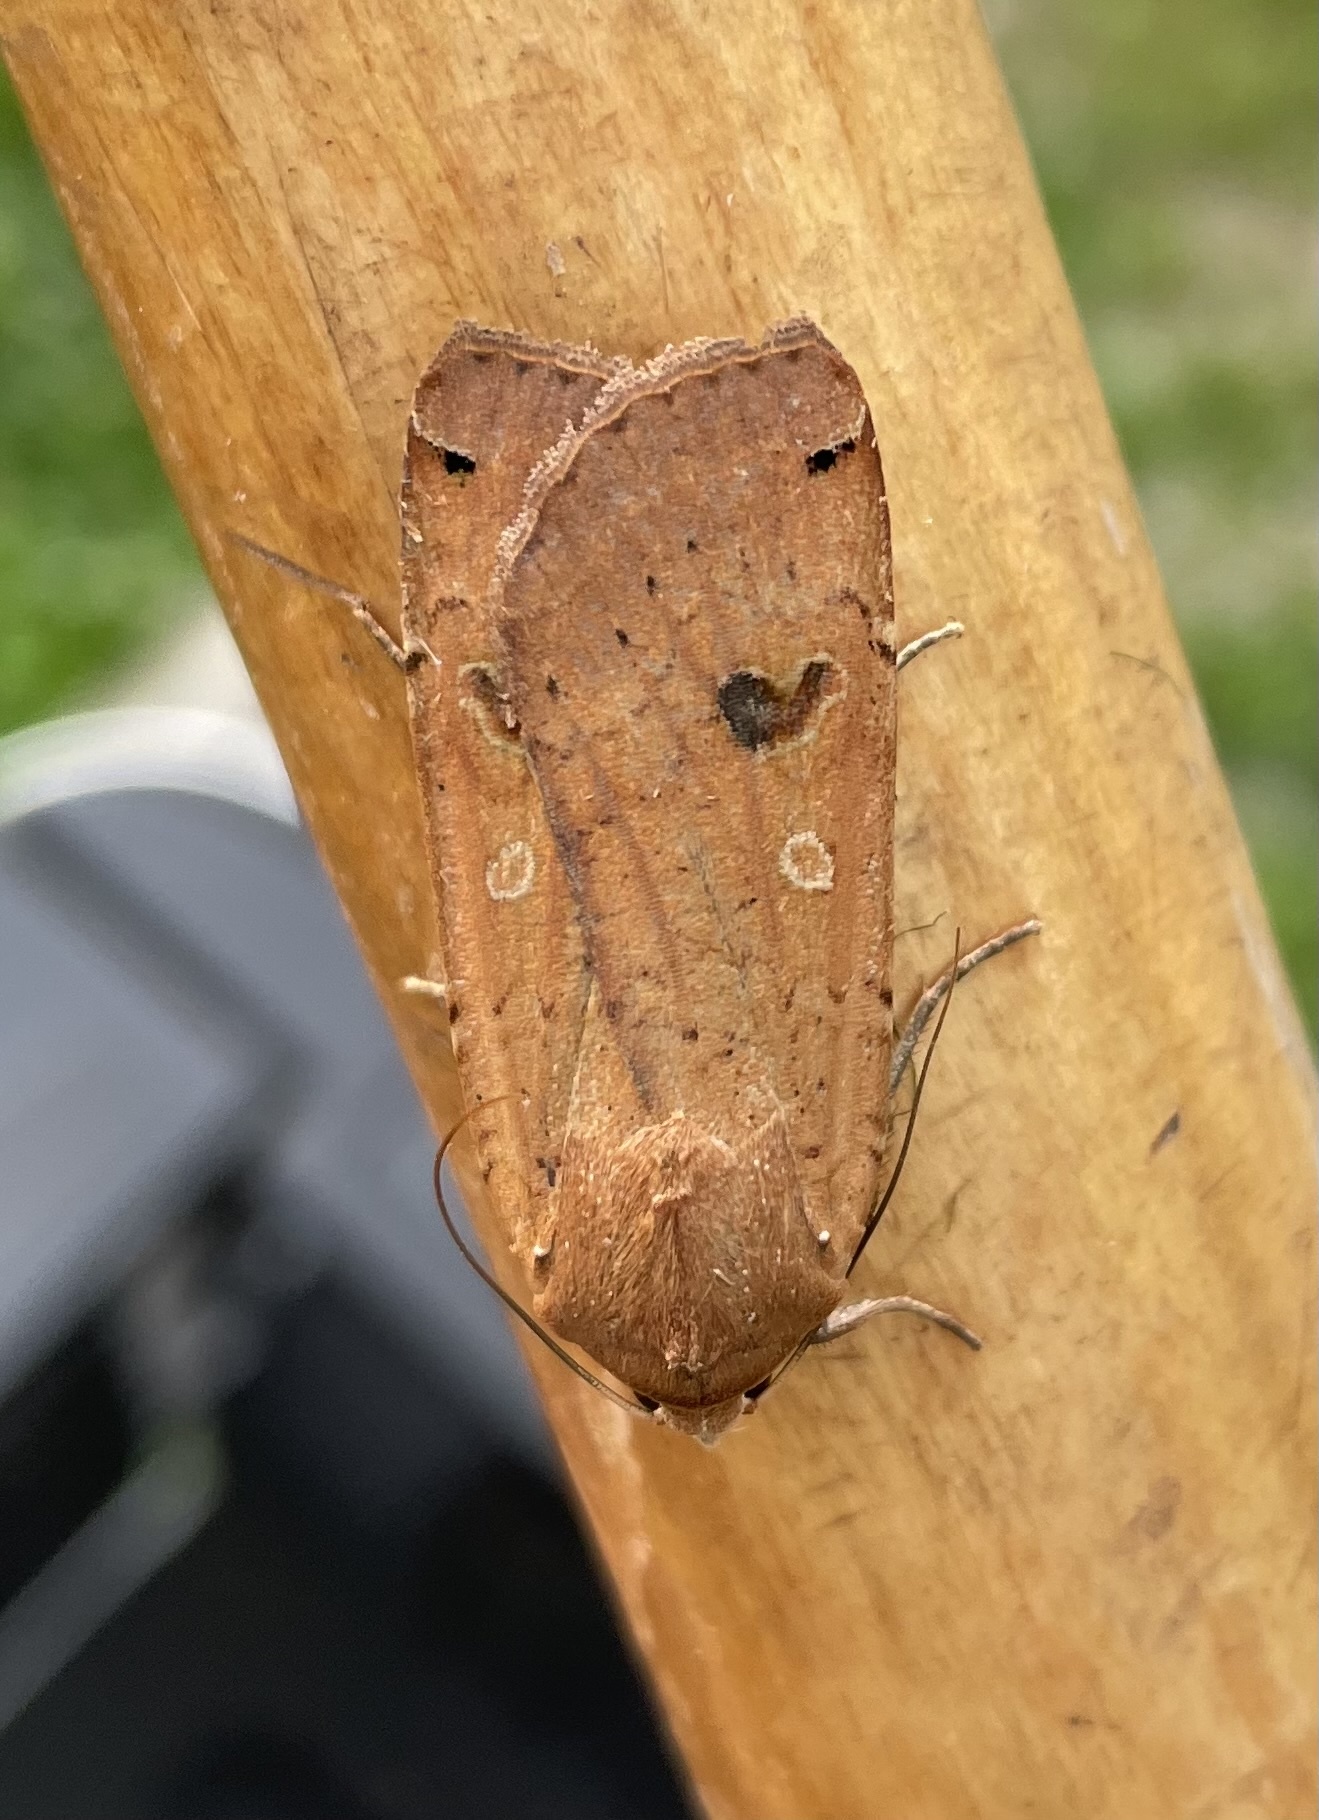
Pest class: cutworms